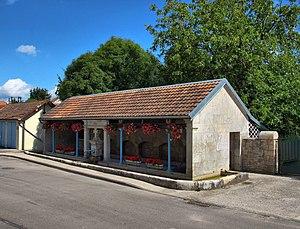
Fontaine-lavoir
Pouilley-les-Vignes est une commune française située dans le département du Doubs et la région Bourgogne-Franche-Comté. Elle fait partie du canton de Besançon-2 et de Grand Besançon Métropole. Ses habitants sont appelés les Appuliens.